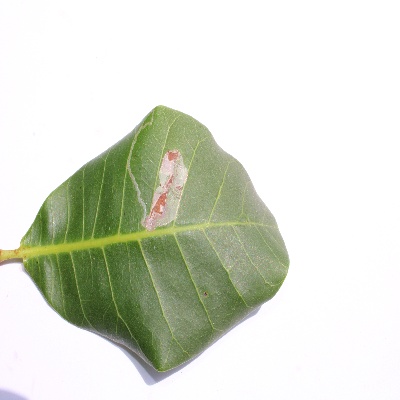
Crop: Cashew
Condition: leaf miner